Caldas da Rainha

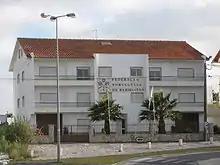
Headquarters of Federação Portuguesa de Badminton

The municipal Complexo Desportivo (Sports Complex), located on the western edge of the city in Santo Onofre, features a rugby field and a running track. The field is home to Caldas Rugby Clube and can be used for association football (soccer). In 2008 the municipality added five tennis courts (two of which are covered) in an adjacent facility. The municipal pools are located nearby.